Lindenthal, Cologne

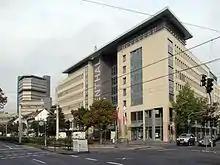
District town hall

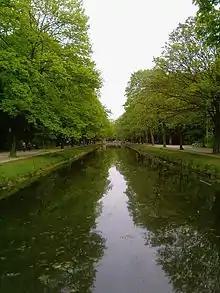
Rautenstrauchstraße canal near the University's Institute for Biology

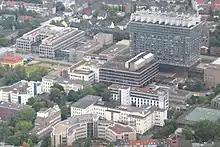
Campus of the Cologne University Hospital

Lindenthal is a borough of the City of Cologne in Germany. It includes the quarters Braunsfeld, Junkersdorf, Klettenberg, Lindenthal, Lövenich, Müngersdorf, Sülz, Weiden and Widdersdorf. It has about 153,000 inhabitants (as of December 2019) and covers an area of 41.8 square kilometers.